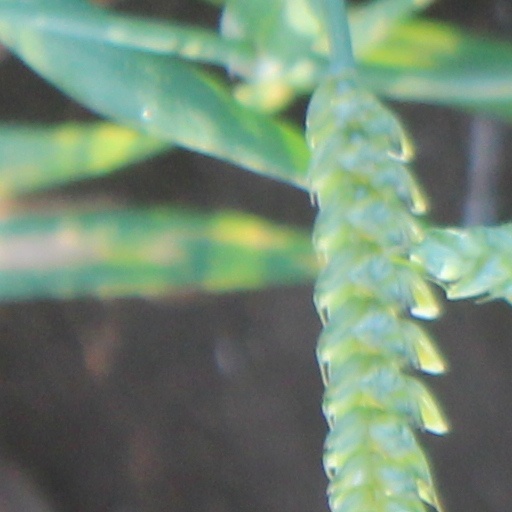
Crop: wheat